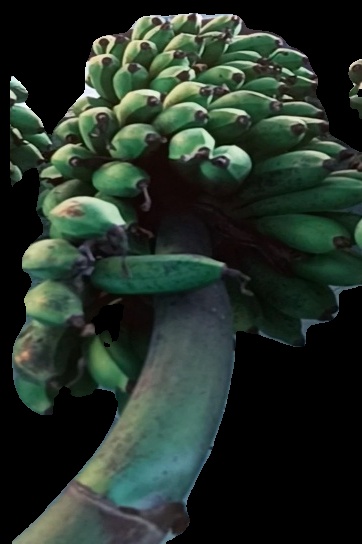
Variety: rasbale
Grade: grade2